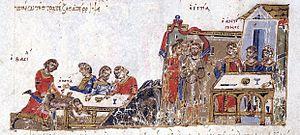
Basile Iᵉʳ, dit le Macédonien, né vers 811 et mort le 29 août 886, fut un empereur byzantin ayant régné de 867 à 886. Né dans une famille de paysans du thème de Macédoine, il entra au service d’un parent du césar Bardas. Son habileté au dressage des chevaux le fit remarquer de l’empereur Michel III qui se prit d'amitié pour lui et lui fit gravir tous les échelons de la hiérarchie jusqu'à le nommer coempereur ; Basile devait néanmoins usurper le trône de son bienfaiteur. Devenu basileus, il démontra une grande compétence dans l'administration des affaires de l'État, raffermissant le pouvoir impérial, donnant une nouvelle impulsion à l'art byzantin et repoussant les frontières de l'empire. Il fut considéré par les Byzantins comme l'un de leurs plus grands empereurs et la dynastie macédonienne qu'il fonda devait régner pendant l'une des périodes les plus glorieuses et prospères de l'empire.